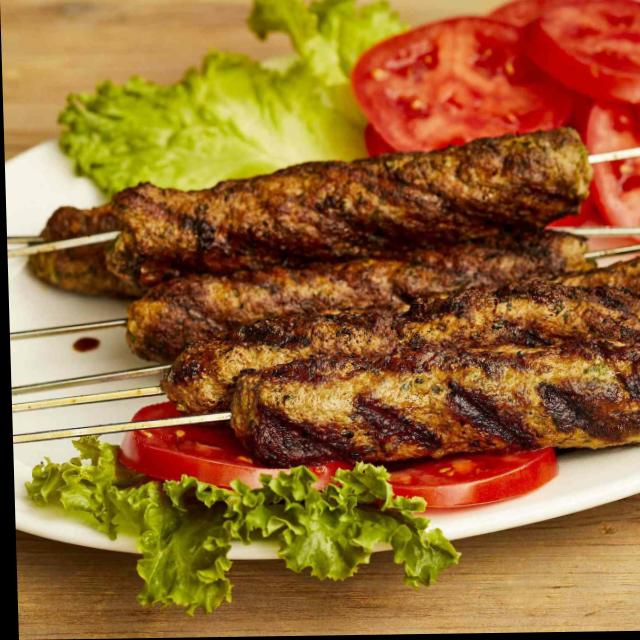
Dish: kebab